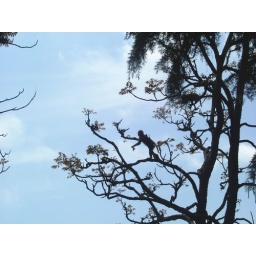
monkey in mid-leap on a tree